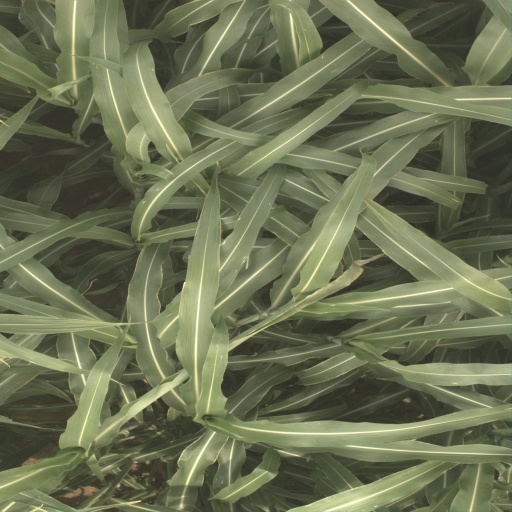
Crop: sorghum